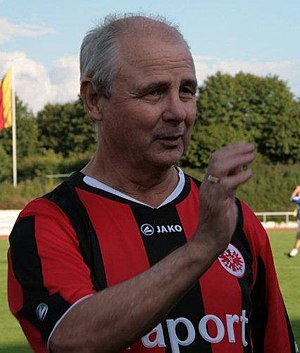
Bernd Hölzenbein
Bernd Hölzenbein
Bernd Hölzenbein er en tidligere tysk fodboldspiller, der i perioden 1973-1978 spillede 40 landskampe og scorede 5 mål. På klubplan spillede han primært for den tyske klub Eintracht Frankfurt, en klub han senere hen – 1988-1996 – var sportsdirektør og vicepræsident i.